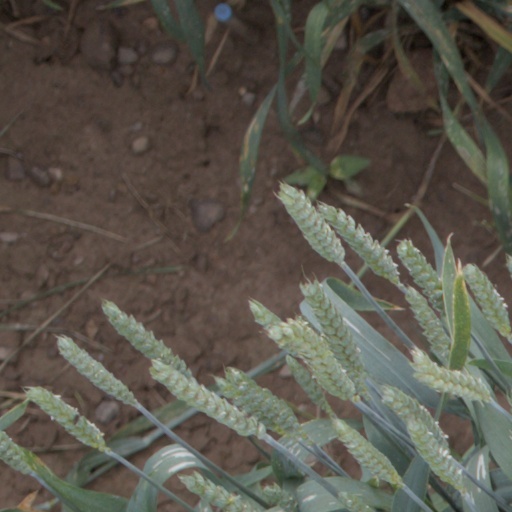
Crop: wheat